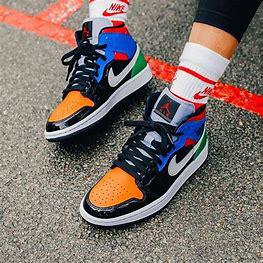
Brand: Jordan
Model: 1 Mid